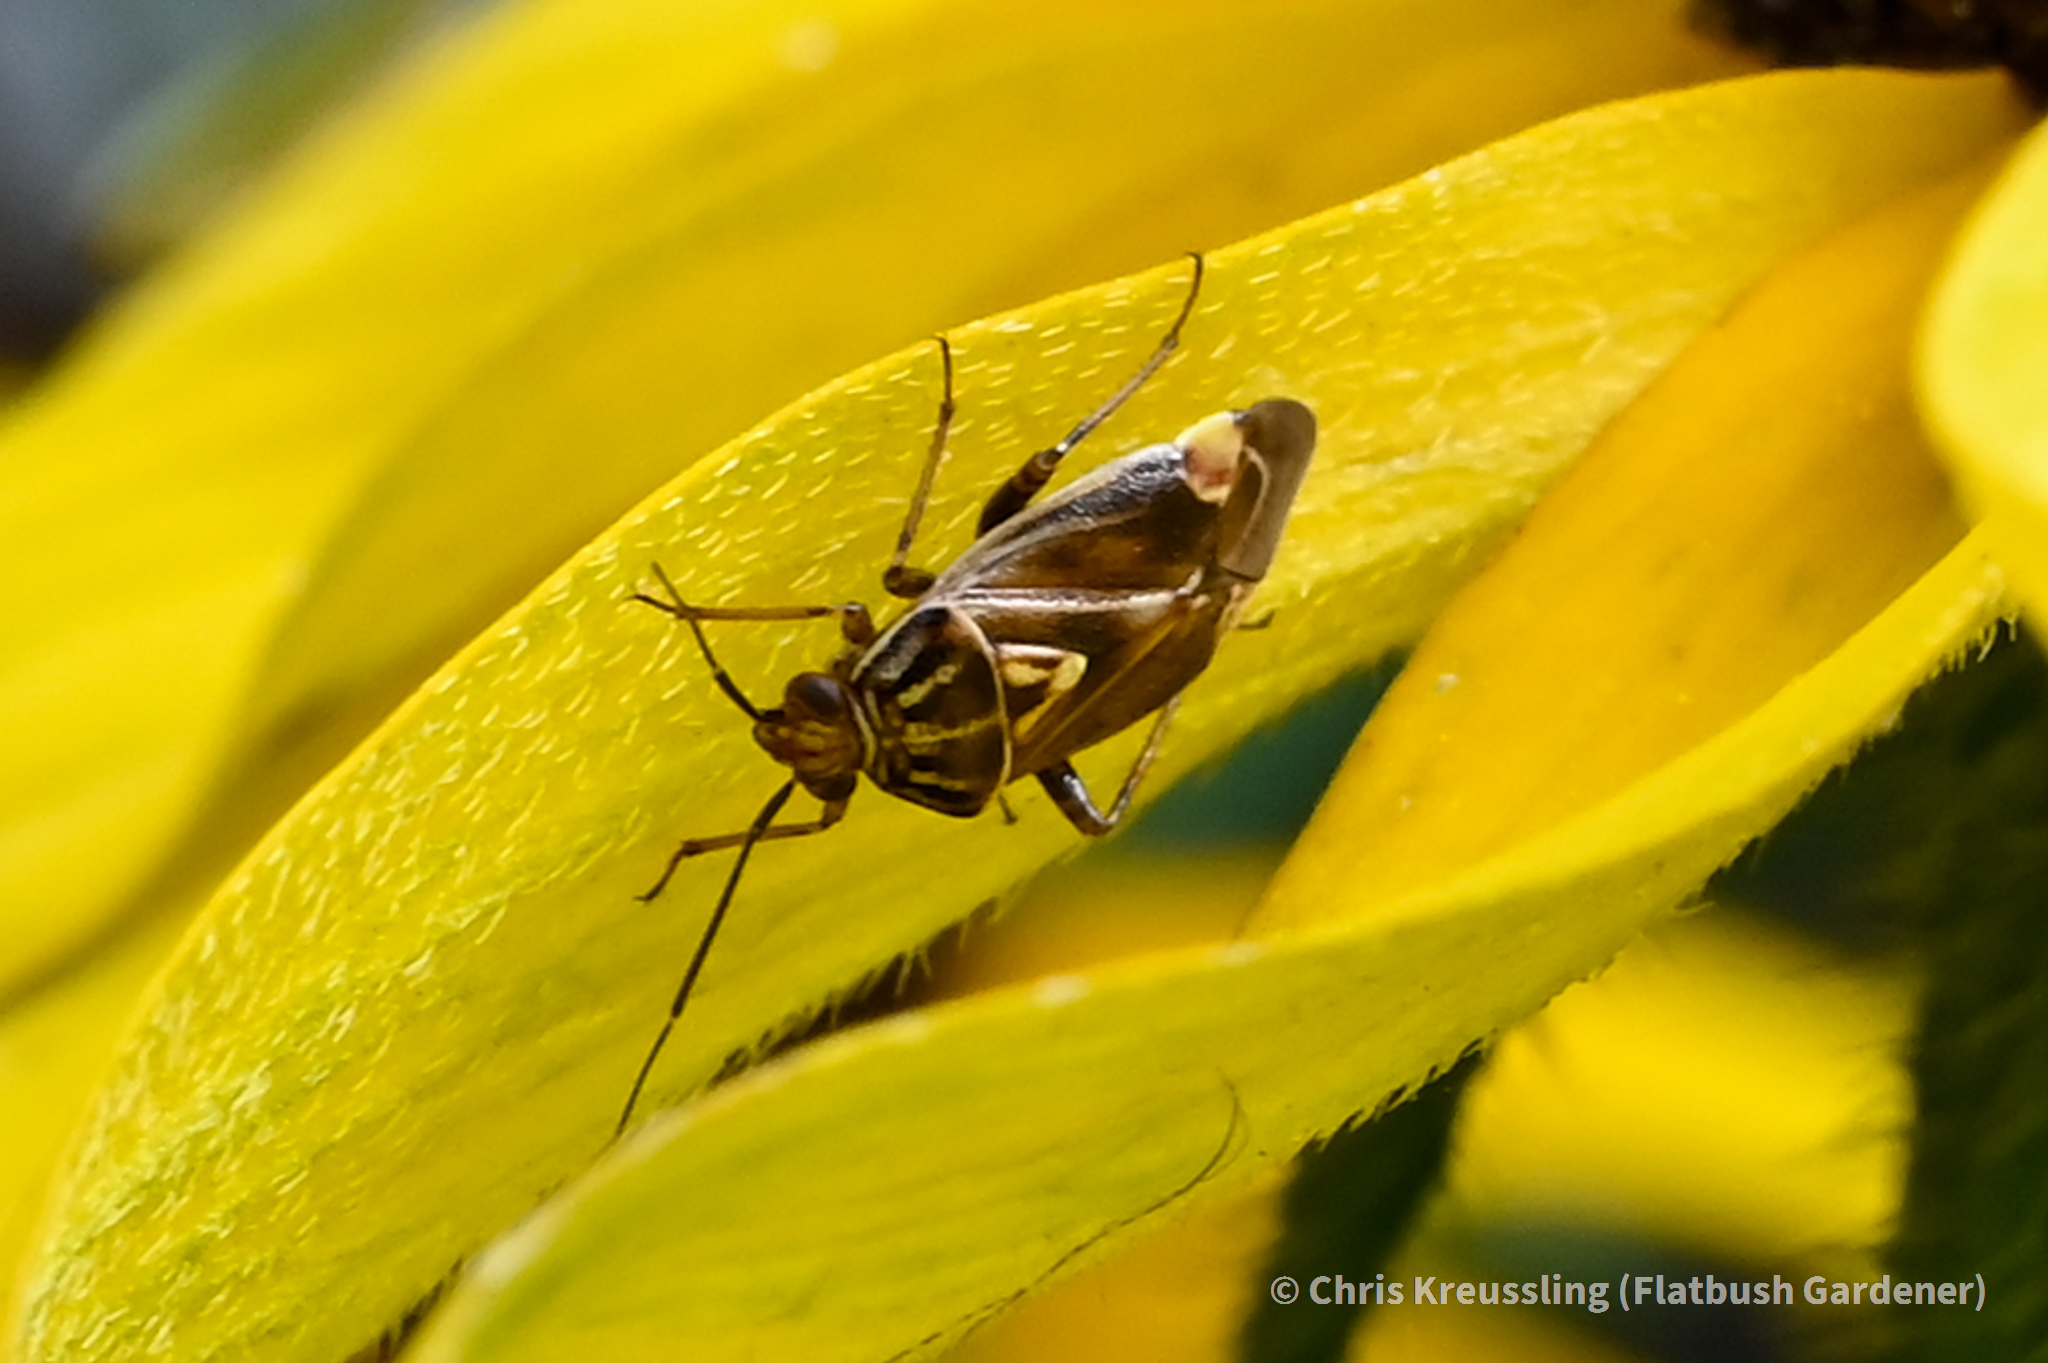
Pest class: lygus_bug